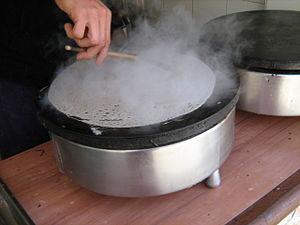
Une billig moderne fonctionnant au gaz
Krampouz est une entreprise française spécialisée dans la fabrication de crêpières, gaufriers, planchas, grils, accessoires, etc.
Un ou une bilig est une plaque épaisse circulaire en fonte d'une quarantaine de centimètres de diamètre, utilisée en cuisine bretonne pour faire cuire les crêpes. Elle s'utilise avec un râteau et une spatule.
La dixième saison de Top Chef, est une émission de télévision franco-belge de téléréalité culinaire, diffusée sur M6 du 6 février 2019 au 8 mai 2019 et sur RTL-TVI du 11 février 2019 au 13 mai 2019. Elle est animée par Stéphane Rotenberg.